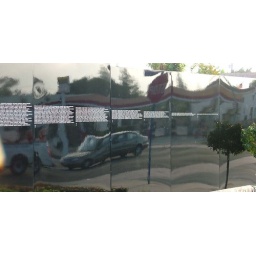
this experience was so moving. the traveling wall was se up in front of my office for a week.